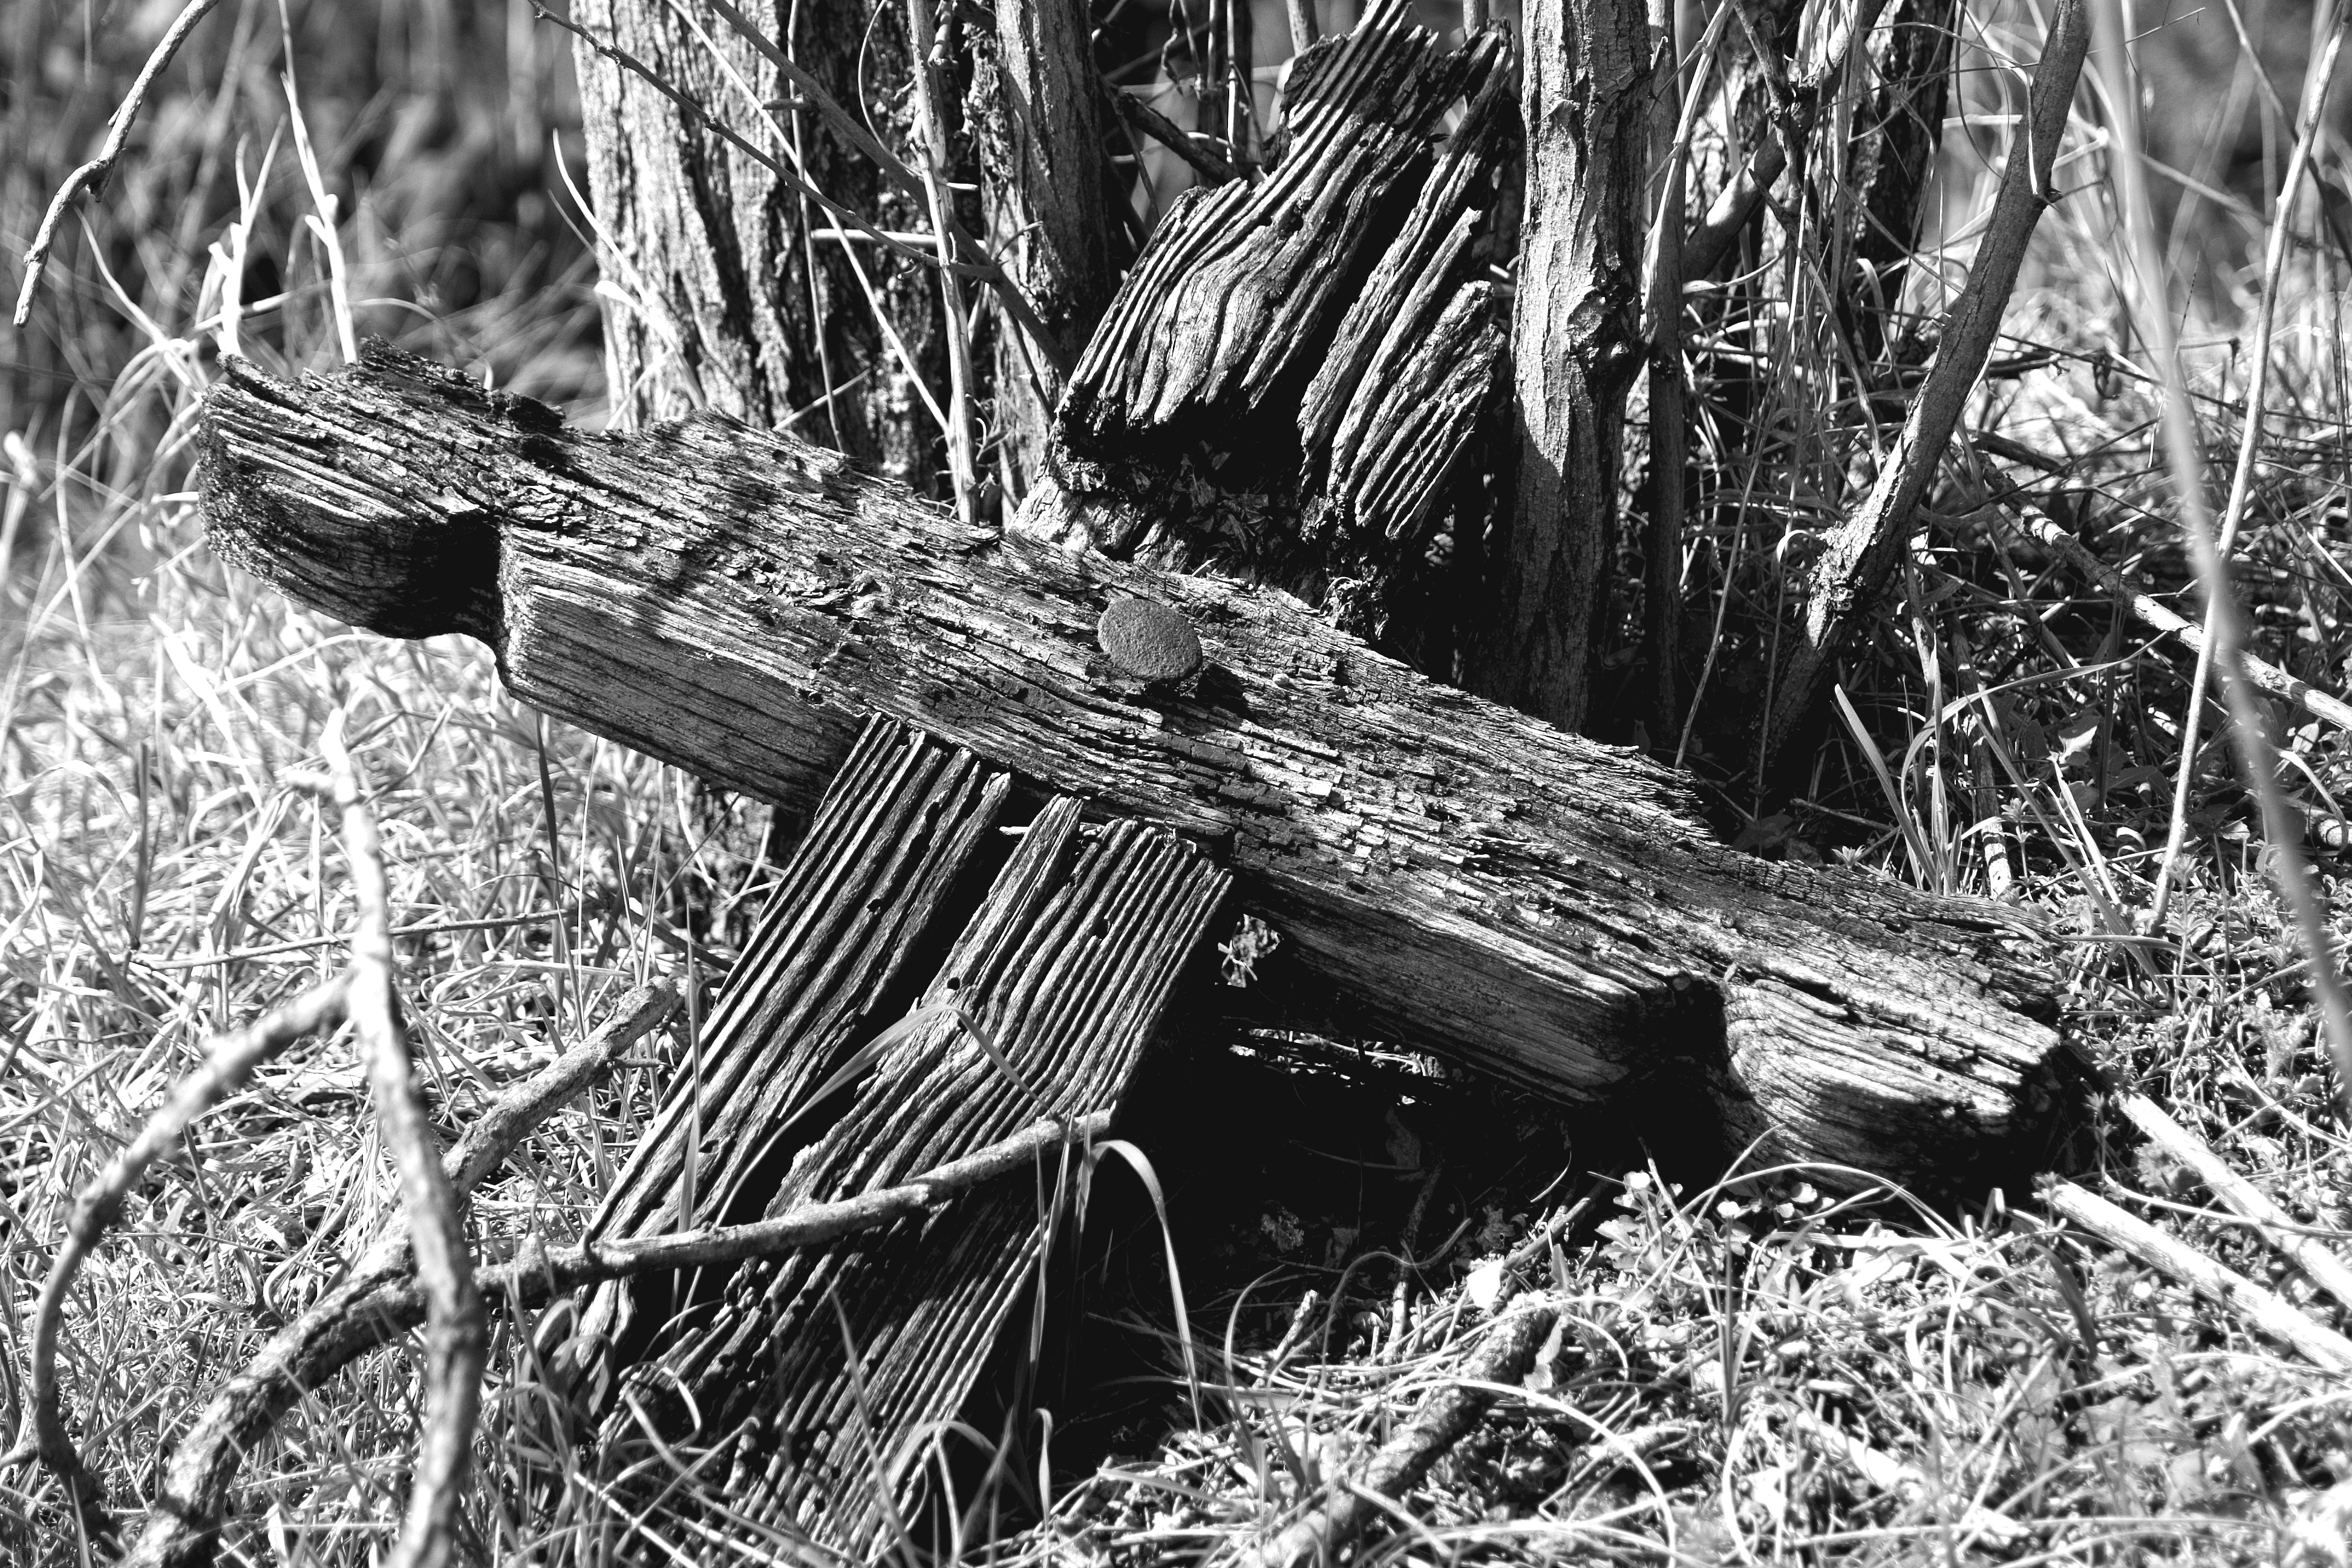
tree, forest, grass, black and white, plant, wood, old, dark, mystery, symbol, halloween, cross, cemetery, black, monochrome, dead, death, weapon, gothic, p, ghost, r, dramatic, i, passing, monochrome photography